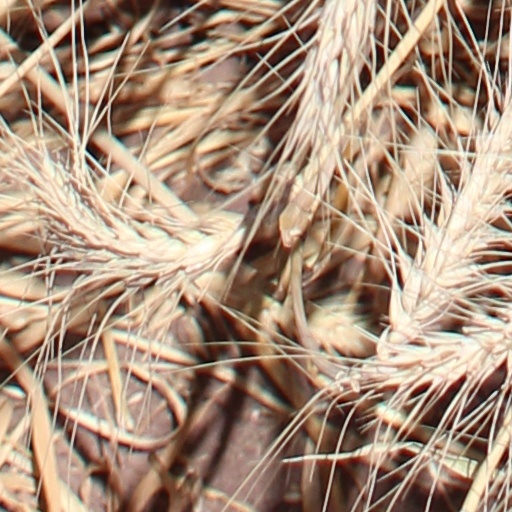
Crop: wheat